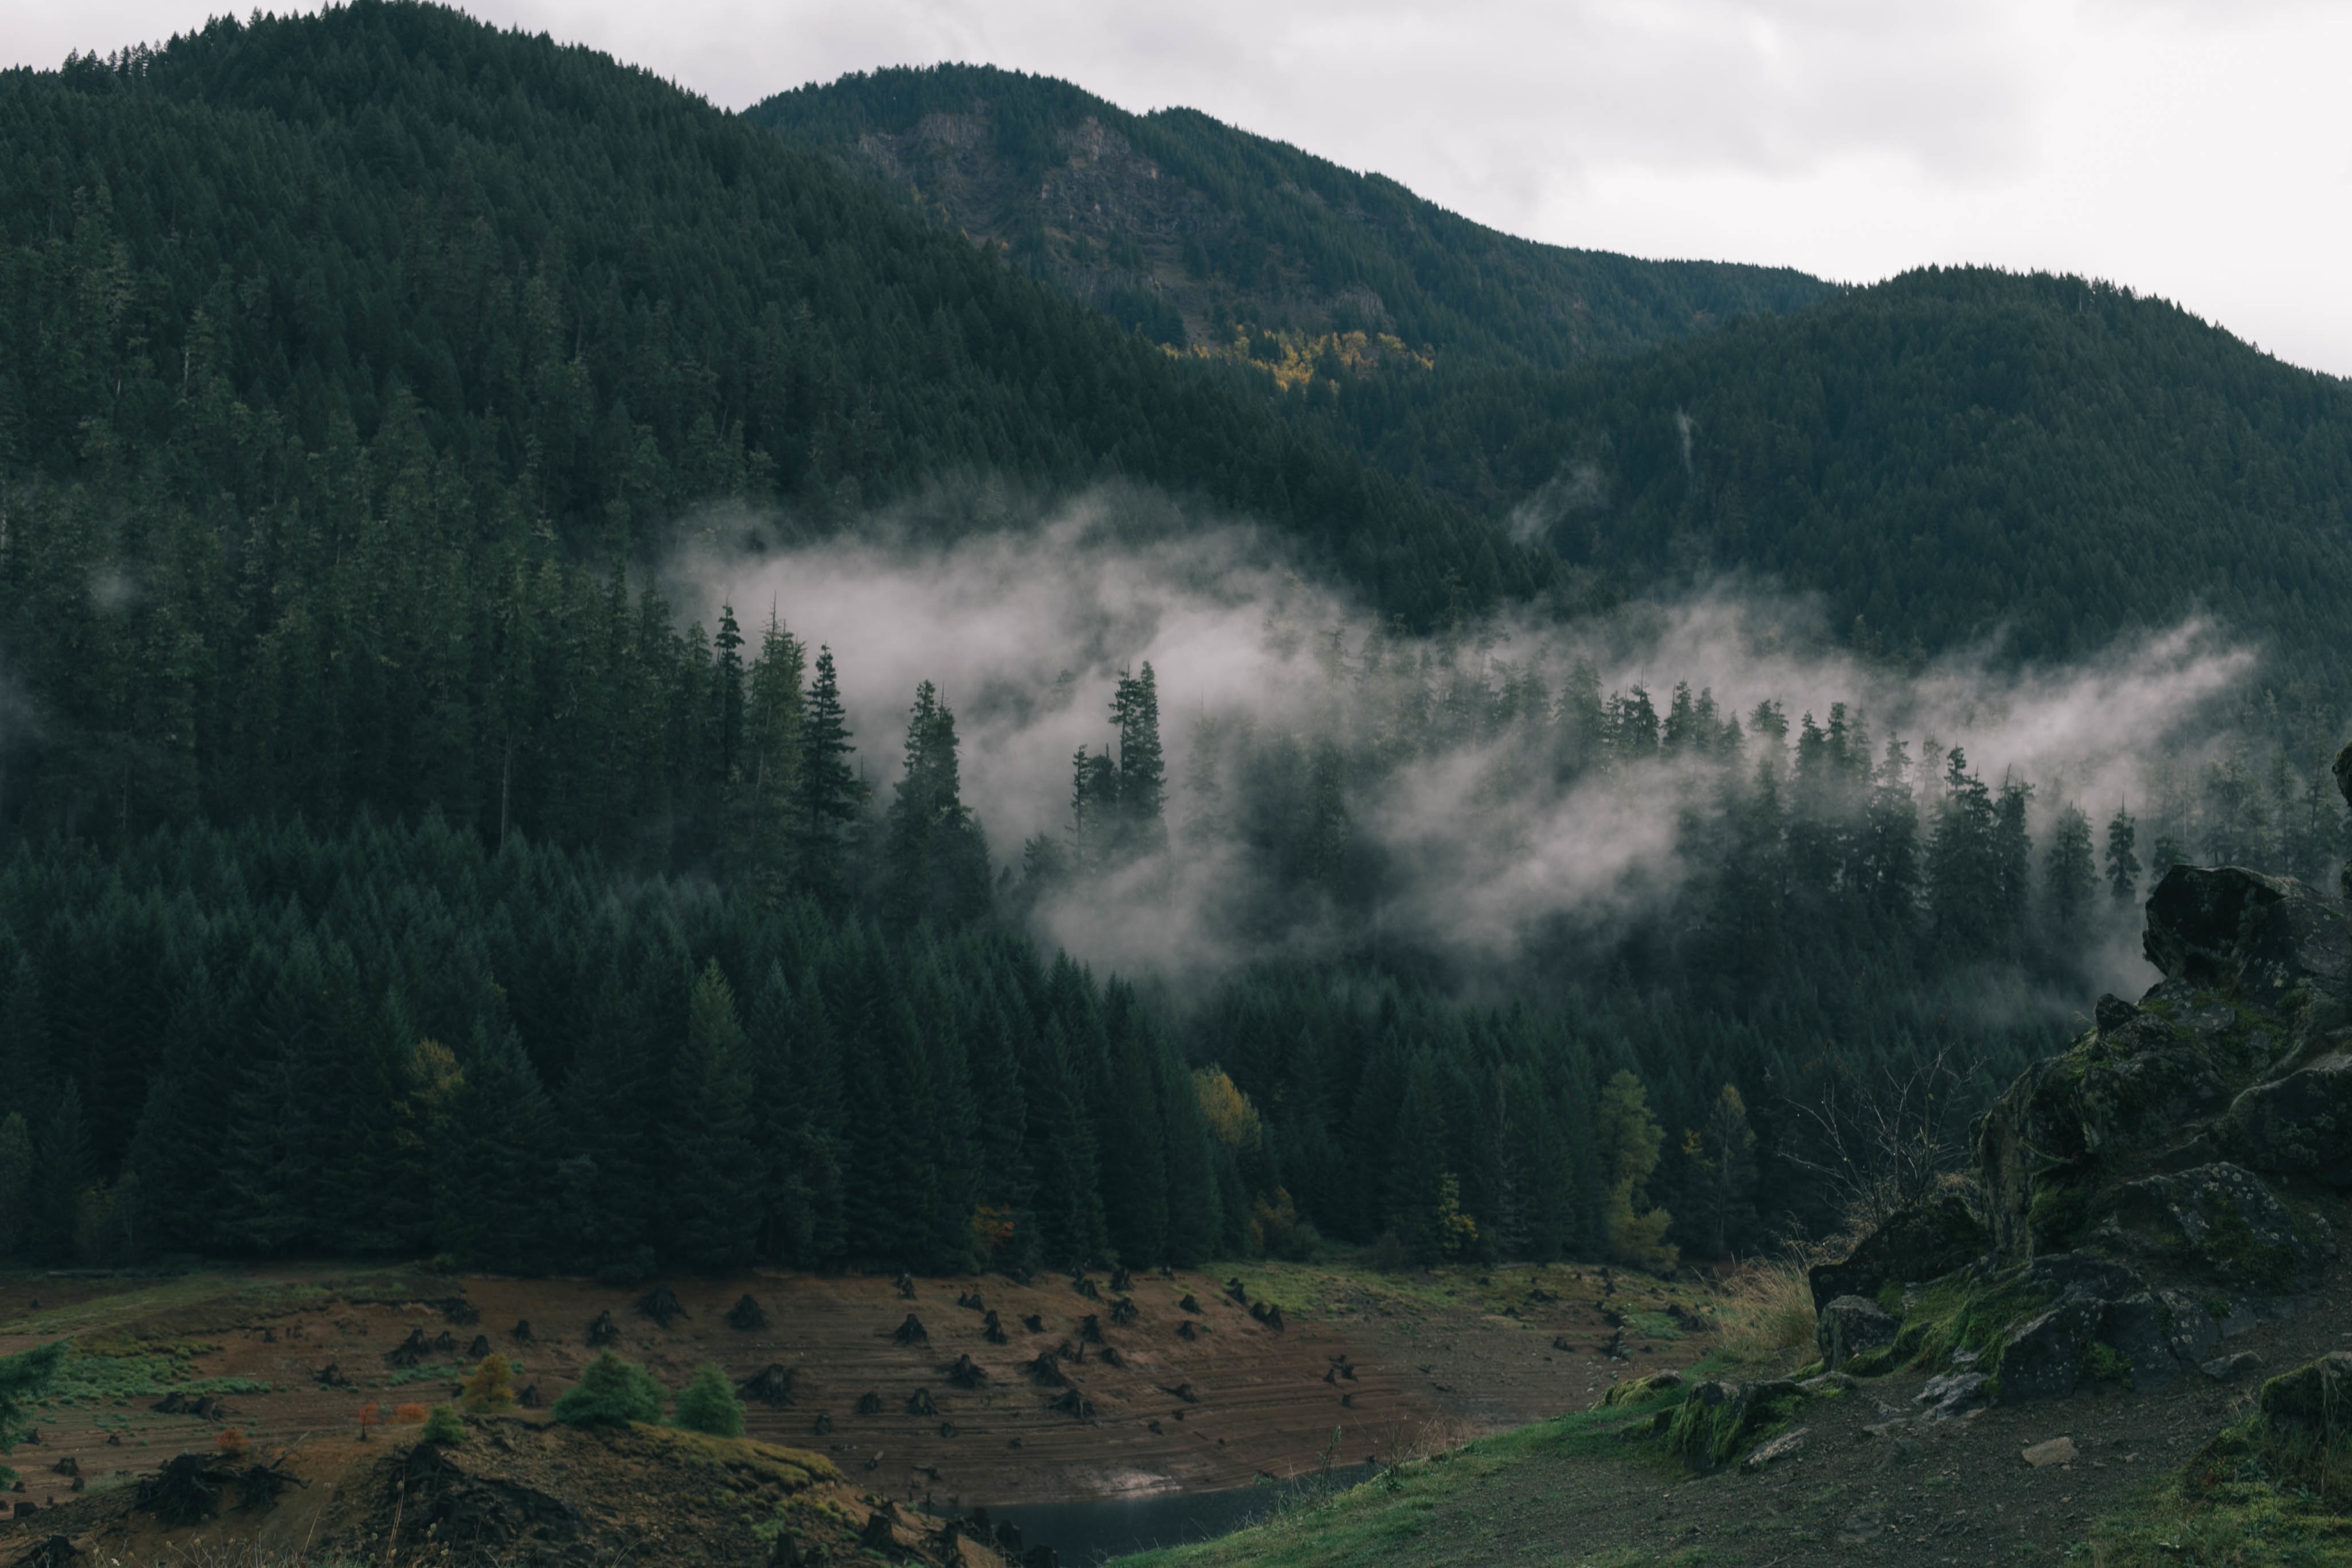
landscape, tree, nature, forest, wilderness, mountain, cloud, mist, morning, hill, lake, valley, mountain range, weather, highland, ridge, alps, plateau, habitat, rural area, landform, mountain pass, natural environment, geographical feature, atmospheric phenomenon, woody plant, mountainous landforms